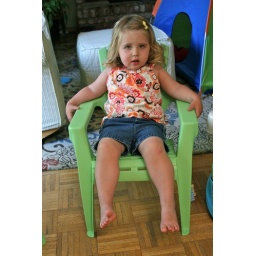
hanging out in the green chair